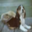
Label: dog